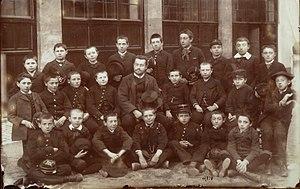
Le lycée Pothier est un établissement d'enseignement secondaire et supérieur français de l'académie d'Orléans-Tours situé dans le centre-ville d'Orléans dans le département du Loiret en région Centre-Val de Loire